Team Valley

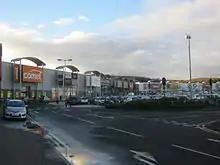
Team Valley Retail World

Team Valley is a trading estate located in Gateshead. It is home to the Retail World retail park, with many large, international companies based in the area's trading estate. In 2017, there were approximately 700 companies on the estate, employing approximately 20,000 people.